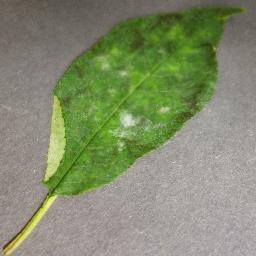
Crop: cherry
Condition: (including_sour)_powdery_mildew